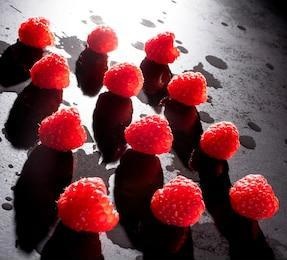
Label: raspberry